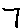
Label: 7